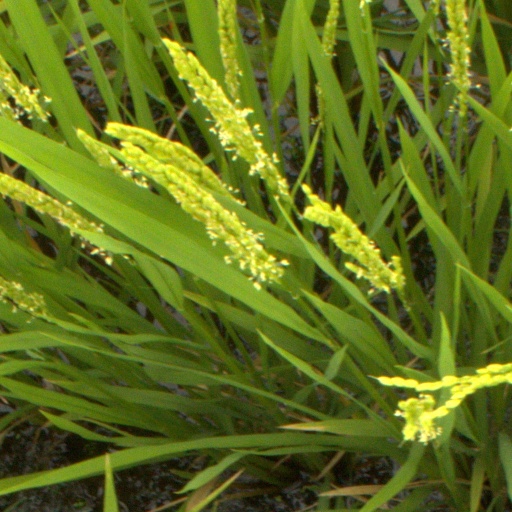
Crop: rice